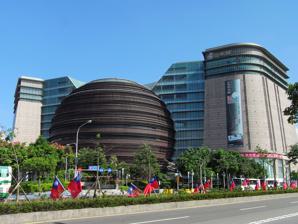
Building: Core Pacific City
Country: Taiwan
Year built: 2001
Shopping mall in Songshan, Taipei, Taiwan 25°2′53″N 121°33′44″E / 25.04806°N 121.56222°E / 25.04806; 121.56222 Core Pacific City 京華城 Location Songshan , Taipei , Taiwan Opening date November 2001 Closing date 30 November 2019 Architect Shopping mall Total retail floor area 204,190 m 2 No. of floors 19 Parking Yes Public transit access Nanjing Sanmin MRT station Website livingmall.com.tw Living Mall Atrium Core Pacific City , also known as the Living Mall ( Chinese : 京華城 ), was a shopping center in Songshan District , Taipei , Taiwan . History The shopping mall was built in 2001. During the mall's development and construction, it was touted as the world's first truly 24-hour mall and Asia 's first "city within a city" complex. When it first opened, the mall was open 24 hours a day, 7 days a week. Before Core Pacific opened in 2001, its management had been fined by the Taipei city government for failing fire safety inspections. Further fines were levied when the mall opened to the public without actually first obtaining an operating license. In February 2002, a fire at the mall required the evacuation of 20,000 people. The fire was determined to be arson , and in July 2002 former Core Pacific official Lin Chang-cheng (林長成) was convicted of the crime along with two others, Wang Lin-kwun (王林坤) and Lin Ching-chi (林清吉). Losses were estimated at NT $12 million. The opening of Taipei 101 's mall in 2003 was expected to affect the revenues of Core Pacific's tenants, although less severely than at other malls due to Core Pacific's lower price points. In 2004, the mall's management company was cited by Taiwan's Fair Trade Commission for unfair trade practices relating to a gift certificate promotion campaign. In March 2018, the Core Pacific Group put up the shopping mall for auction with real estate broker Cushman & Wakefield . The auction opened to the public on 12 December 2018 with an opening price of NT$38 billion. Core Pacific City closed on 30 November 2019 and subsequently demolished. On its final day of operation, 100,000 people came to the mall. Architecture The shopping mall had a total floor space of 204,190 m 2 . The structure was a complex of two buildings - an L-shaped building which contains specialty boutiques connected to a sphere which contains the Mira Department Store. The complex consisted of 12 above-ground stories and 7 underground levels. Core Pacific's total 19 story height is attributed to Taipei's extremely expensive land costs. The sphere, considered to be Core Pacific's most dominant and visible feature, is 11 stories tall and clad in granite imported from Finland , while the L-shaped portion features granite from Spain . The mall's architects were the Jerde Partnership and Artech, Inc. Jerde won the 2002 Gold Nugget Special Award of Excellence at the Pacific Coast Builders Conference/Western Building Show for its effort. The engineering firm Arup was also recognized in 2002 for its work on the mall with a Structural Engineering Association of California Award for Excellence. In popular culture The mall appeared on The Amazing Race 19 as the site of a Hazard task for the Vegas showgirls Kaylani & Lisa, where they had to perform an indoor bungee jump . In the 2003 video game SimCity 4 developed by Maxis , the mall was selected as a landmark which players can choose to build in their cities. See also SM Mall of Asia References